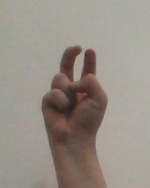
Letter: toot